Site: brandenburg
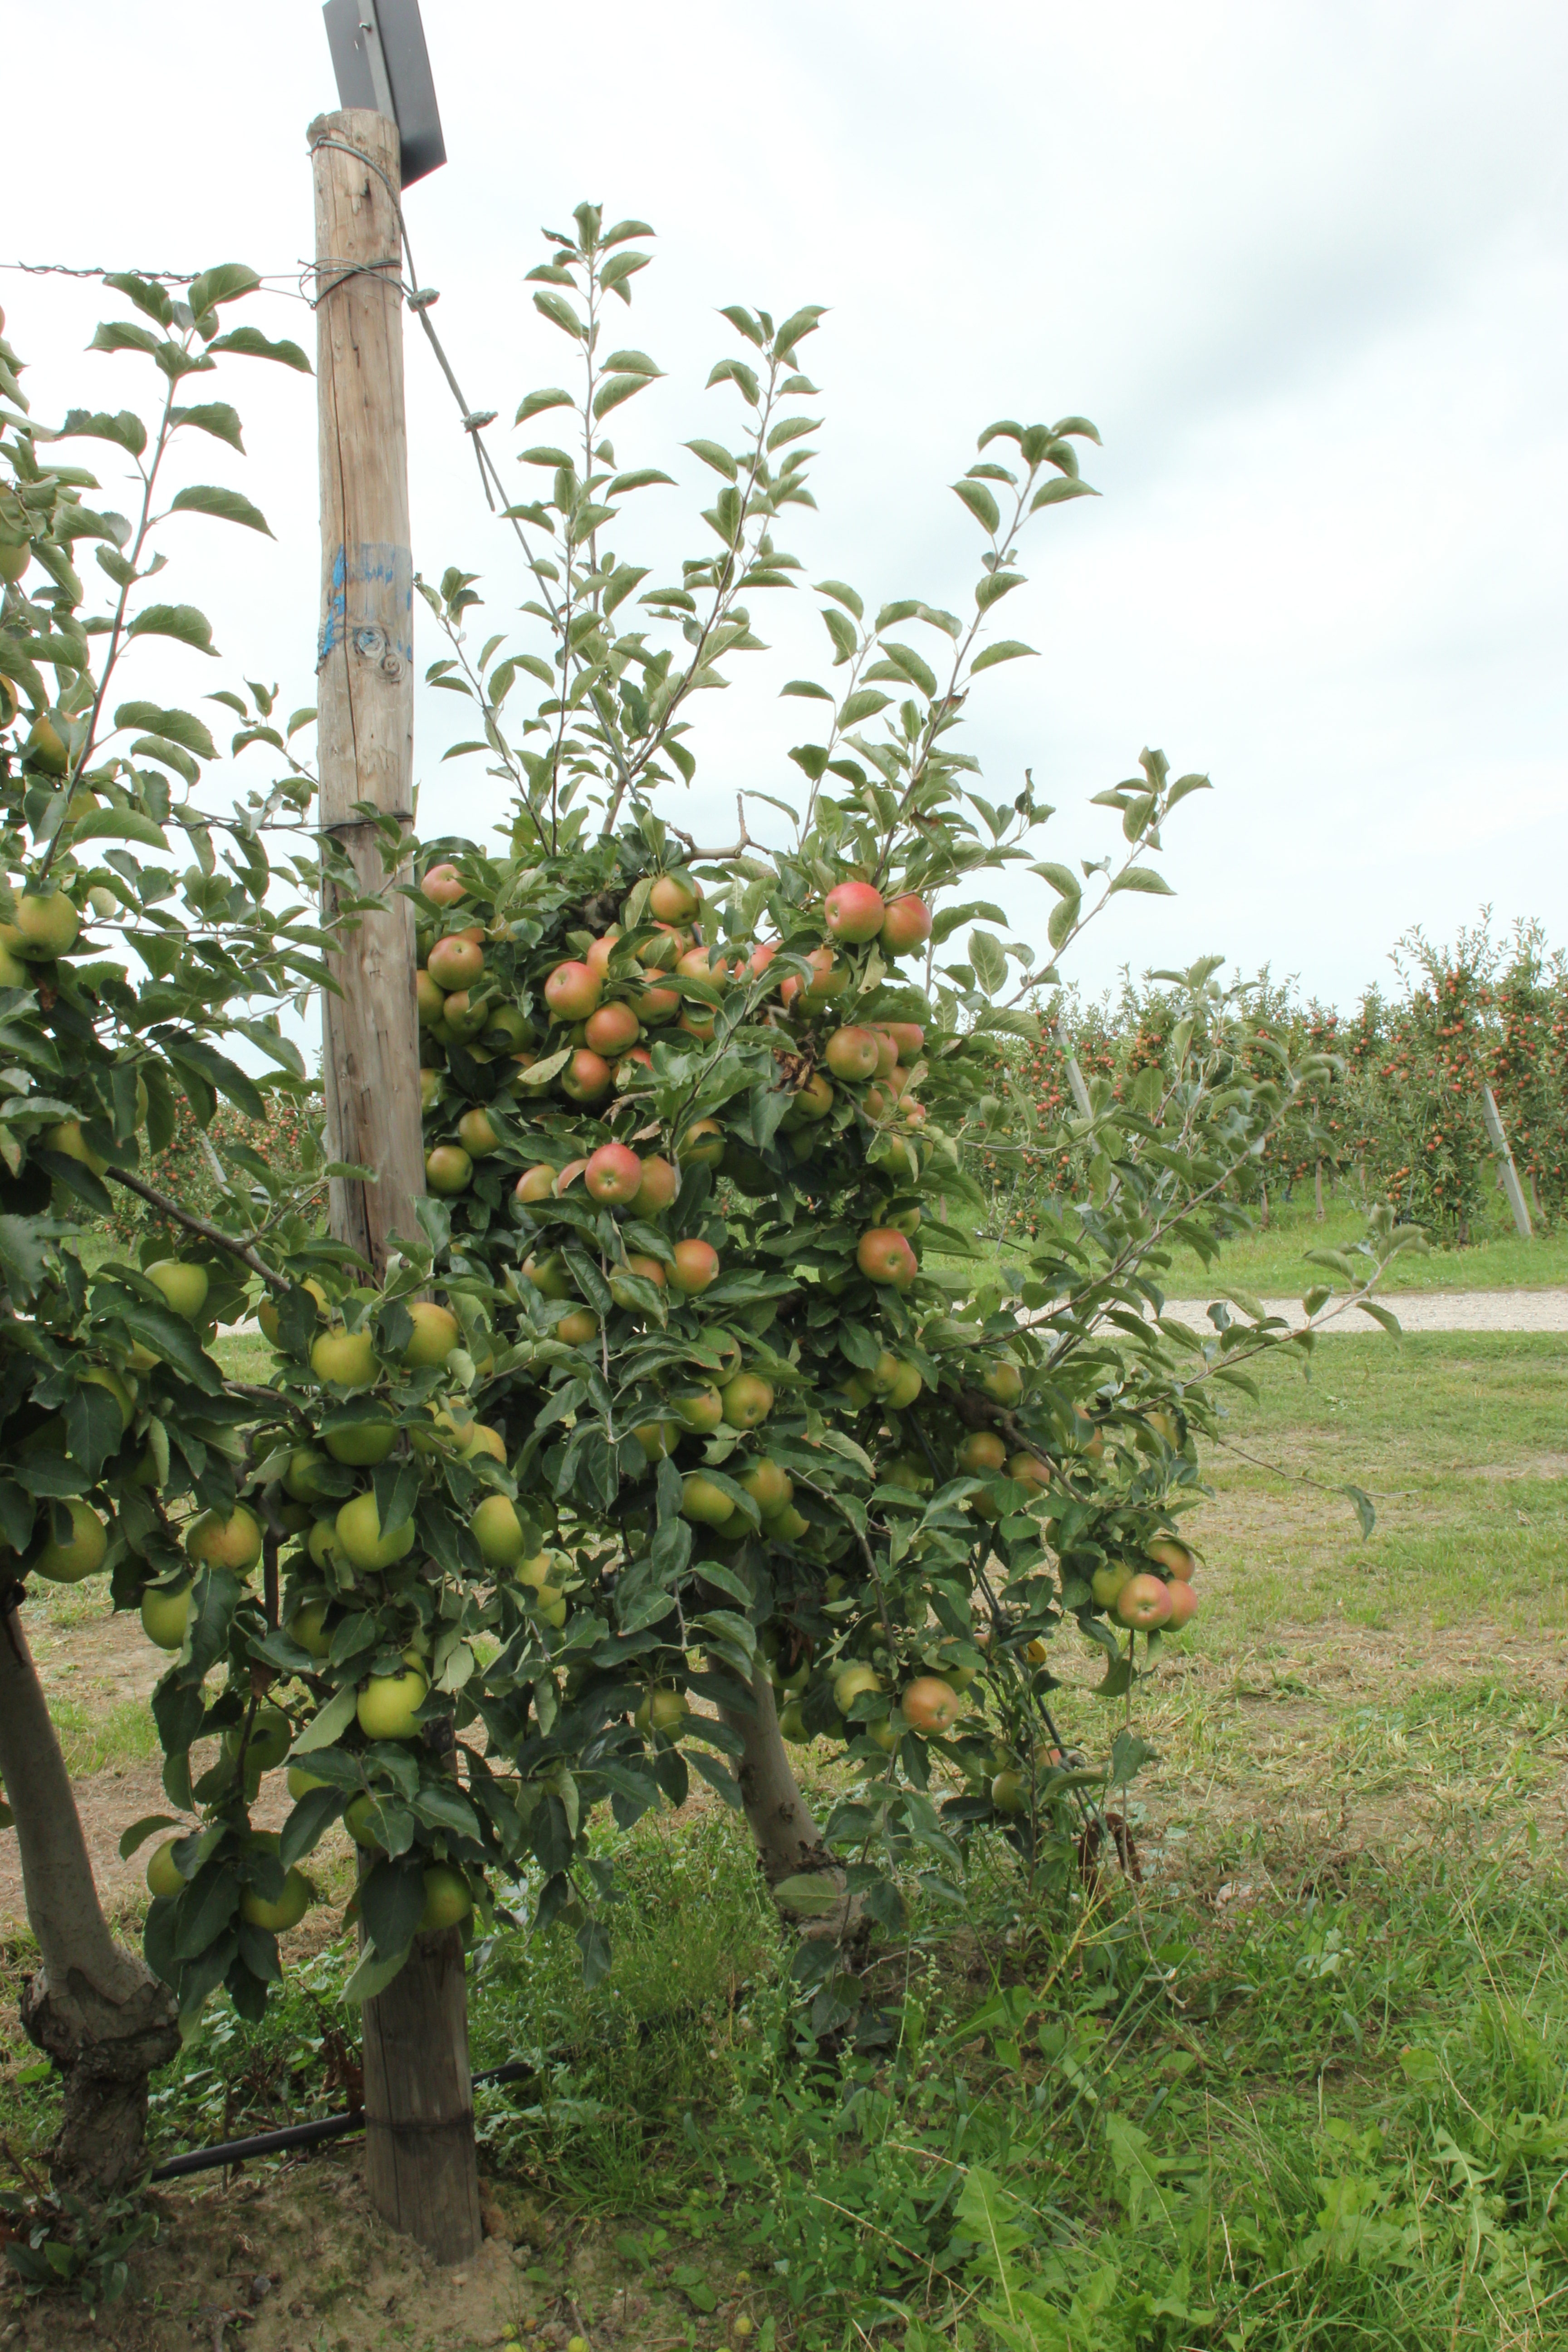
Growth stage (BBCH 87): Maturity of fruit and seed